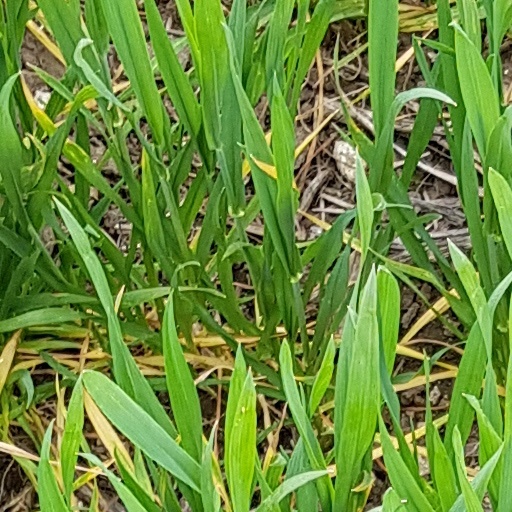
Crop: wheat